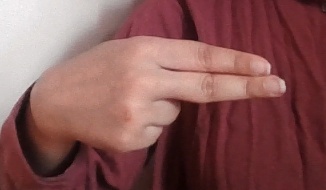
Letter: ain